Romy (TV award)

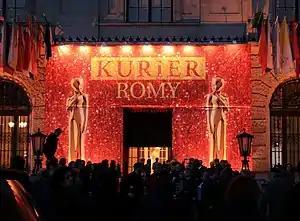
Entrance to the 2008 Romy Awards

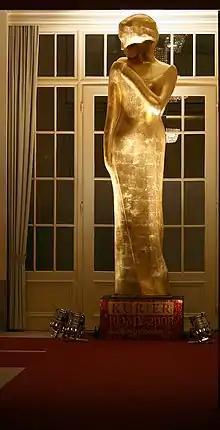
Enlarged statue of the trophy

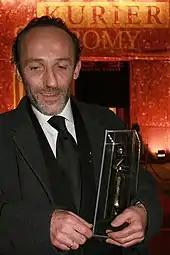
Karl Markovics: "Most Popular Actor" 2007 and 2008

The Romy television award in honor of the German-born and naturalized French actress Romy Schneider, born in Vienna, was created in 1990 by the Austrian newspaper "Kurier" – or rather their movie reviewer Rudolf John, who also designed the 30.5 cm gilded trophy. It recalls a scene from the movie "The Swimming Pool" with Alain Delon, when Romy Schneider arranges her dress. (See Senta Berger getting the Platinum award in 2007). The award ceremony is conducted at the Hofburg in Vienna.